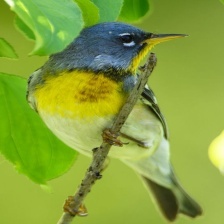
Species: NORTHERN PARULA
Scientific name: SETOPHAGA AMERICANA